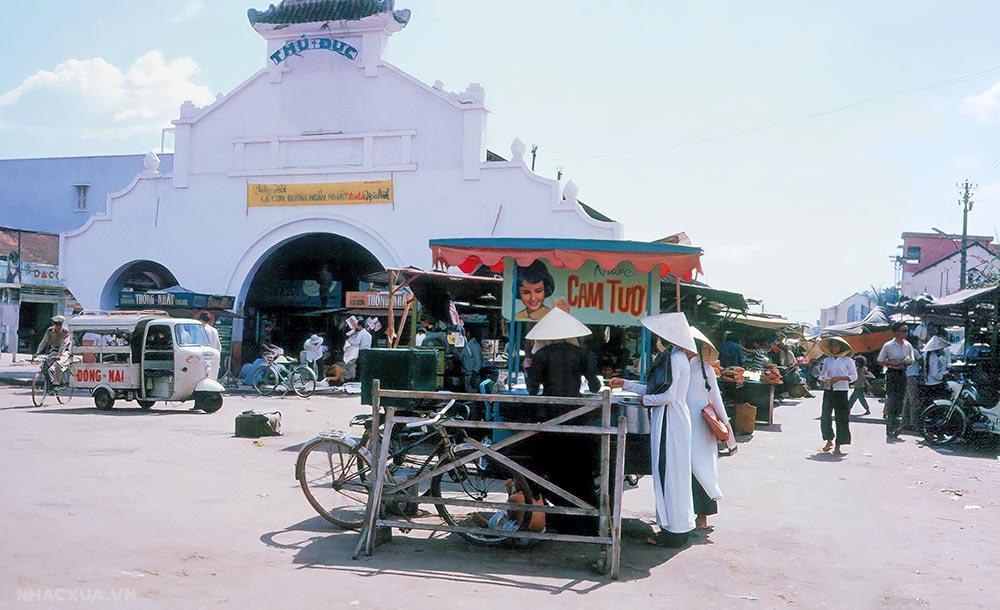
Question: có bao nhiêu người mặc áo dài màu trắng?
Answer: có hai người mặc áo dài trắng